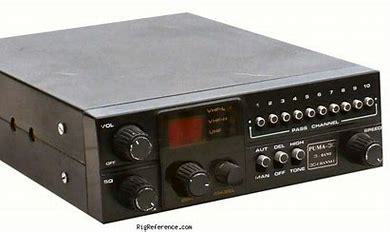
Brand: Puma
Model: 30